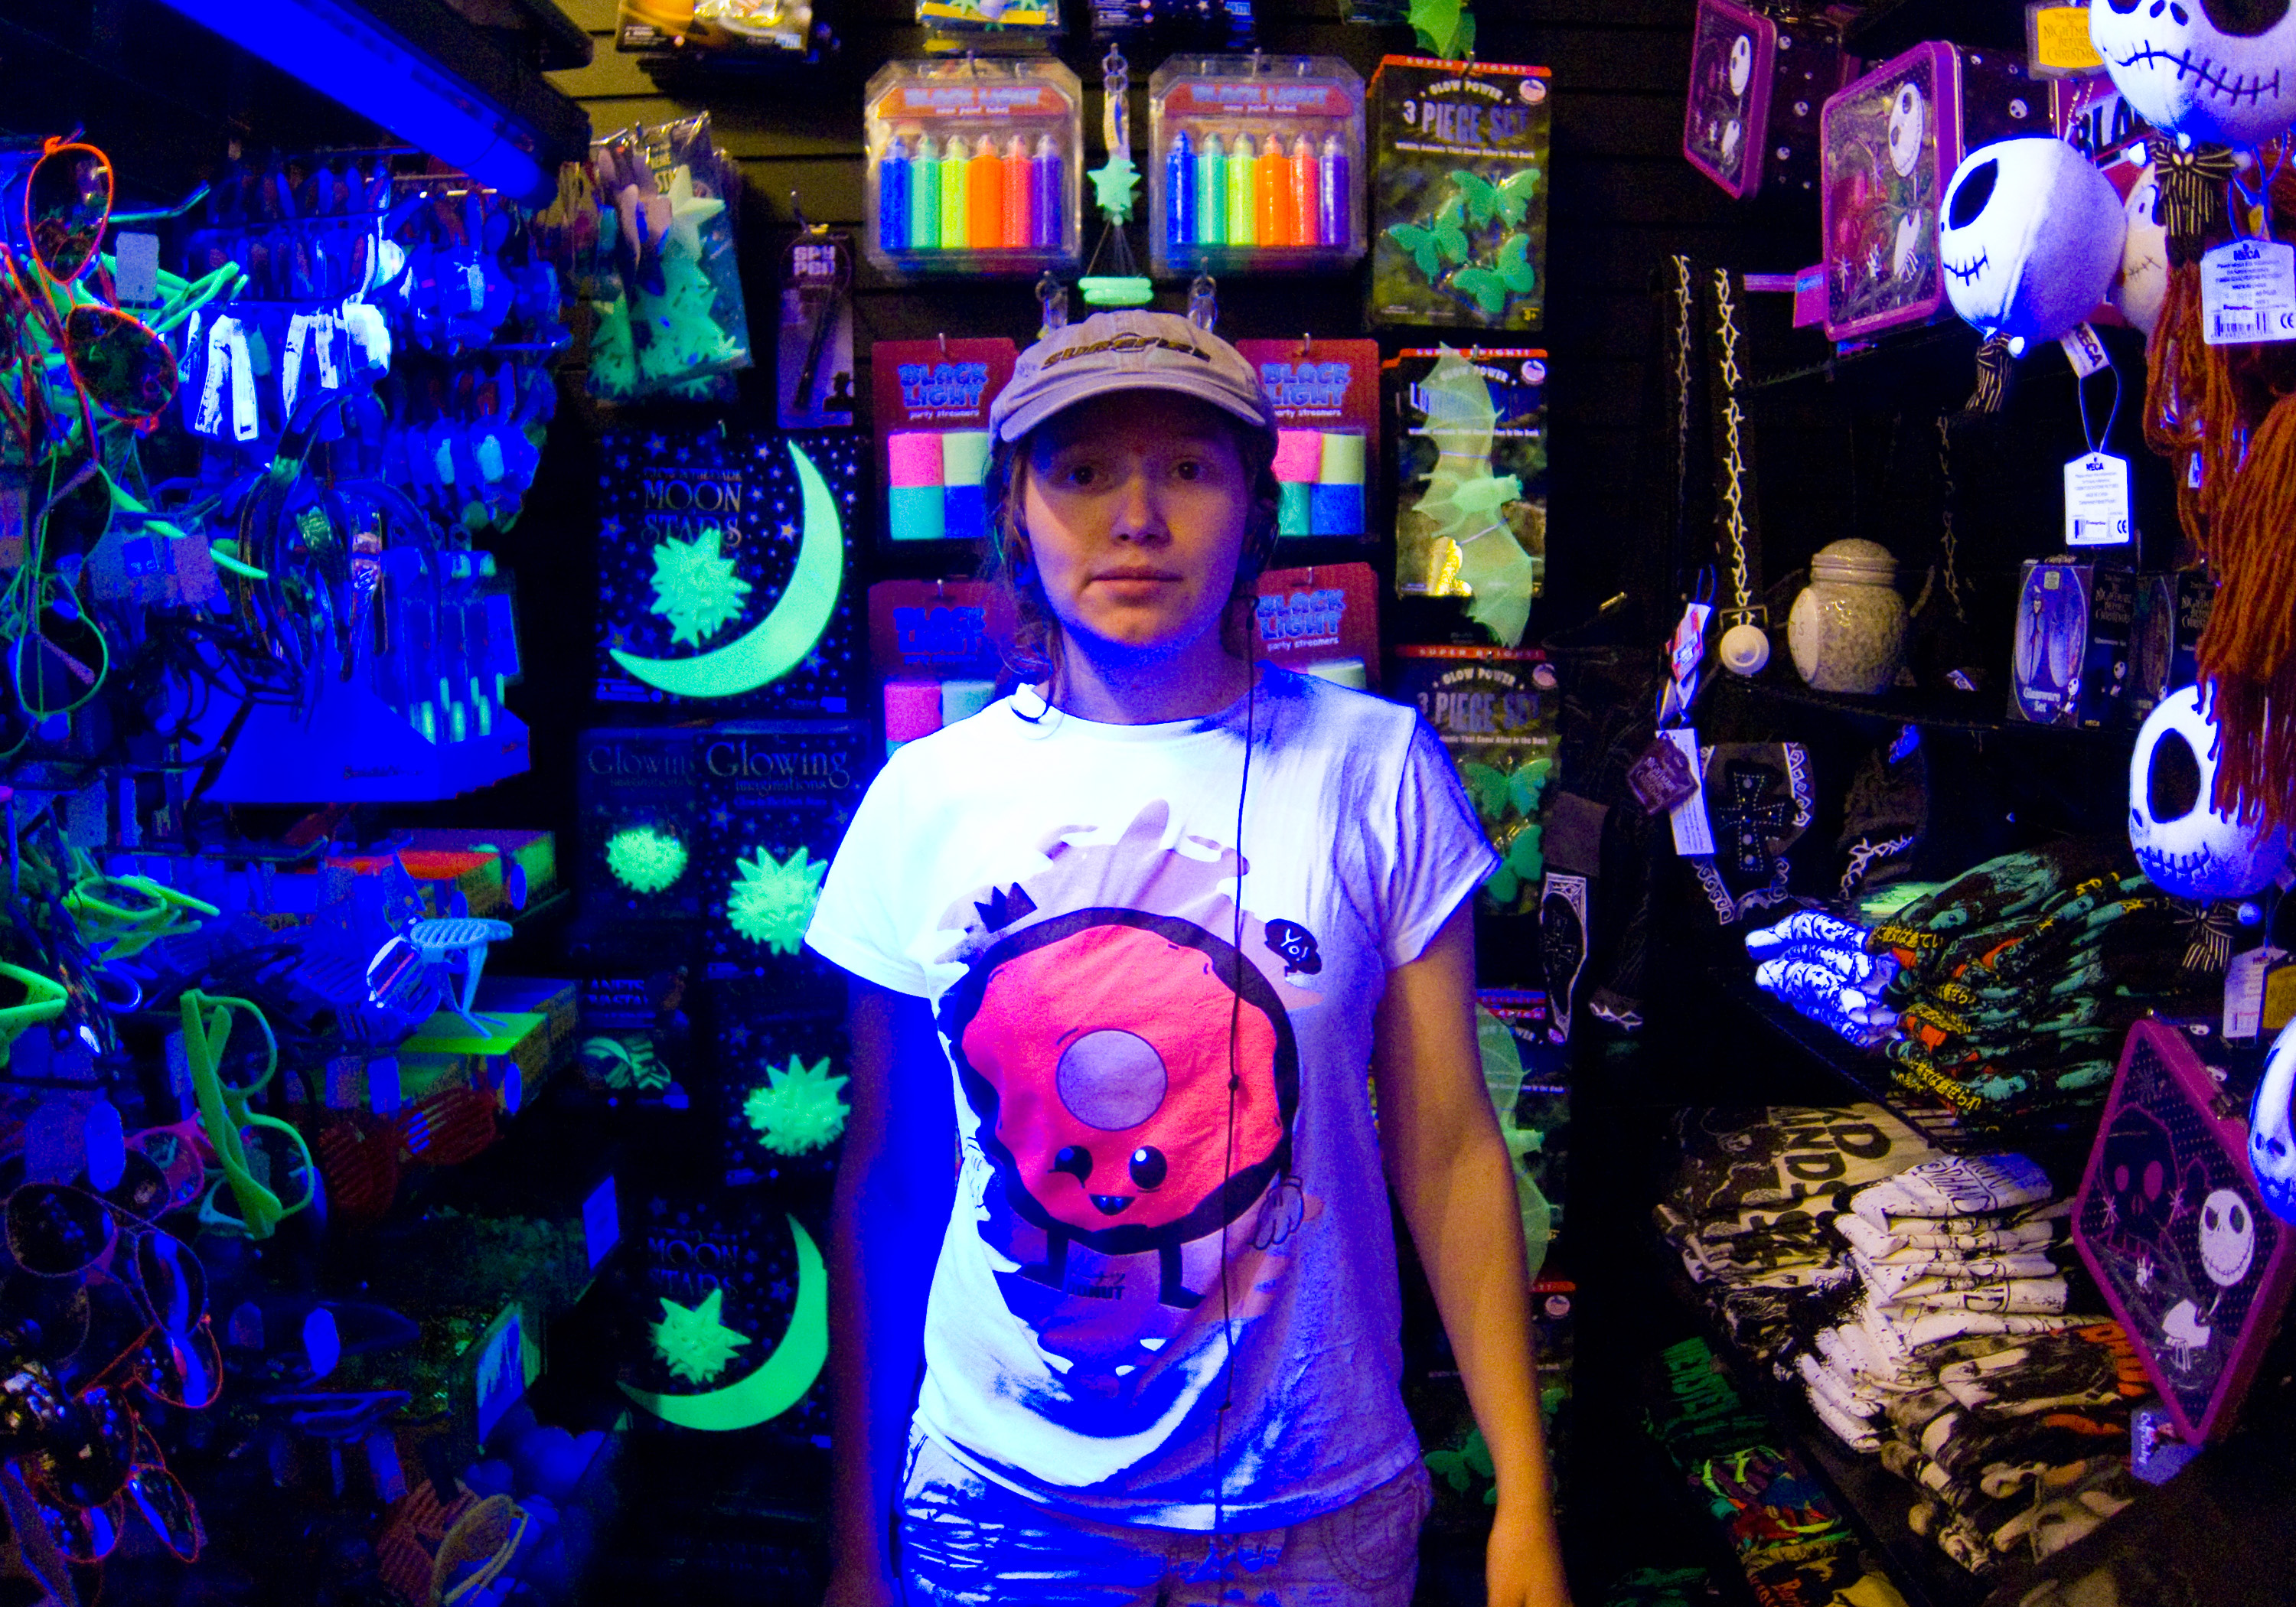
night, glow, blacklight, nightclub, ultraviolet